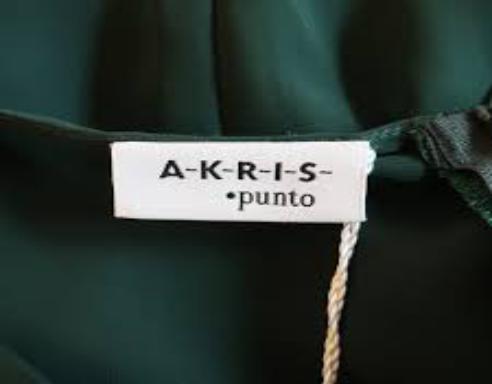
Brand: Akris
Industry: Clothes